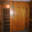
Label: wardrobe